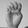
ASL letter: E